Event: Nepal Earthquake
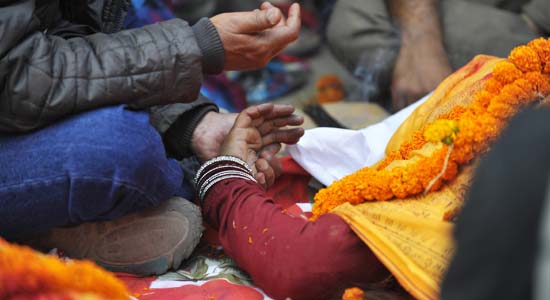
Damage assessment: no_damage